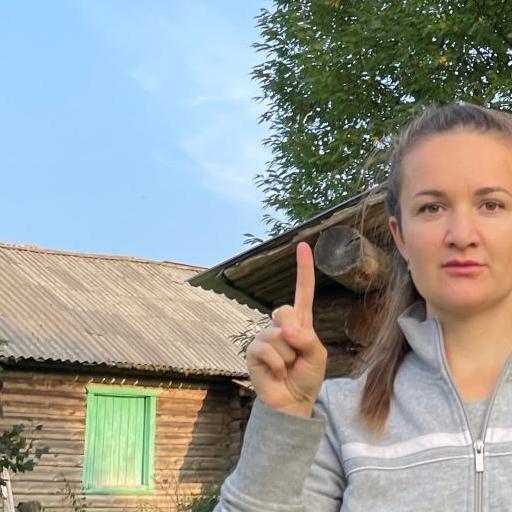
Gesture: one